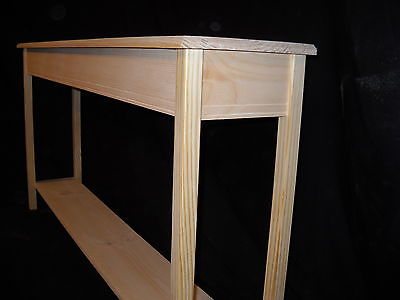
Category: table